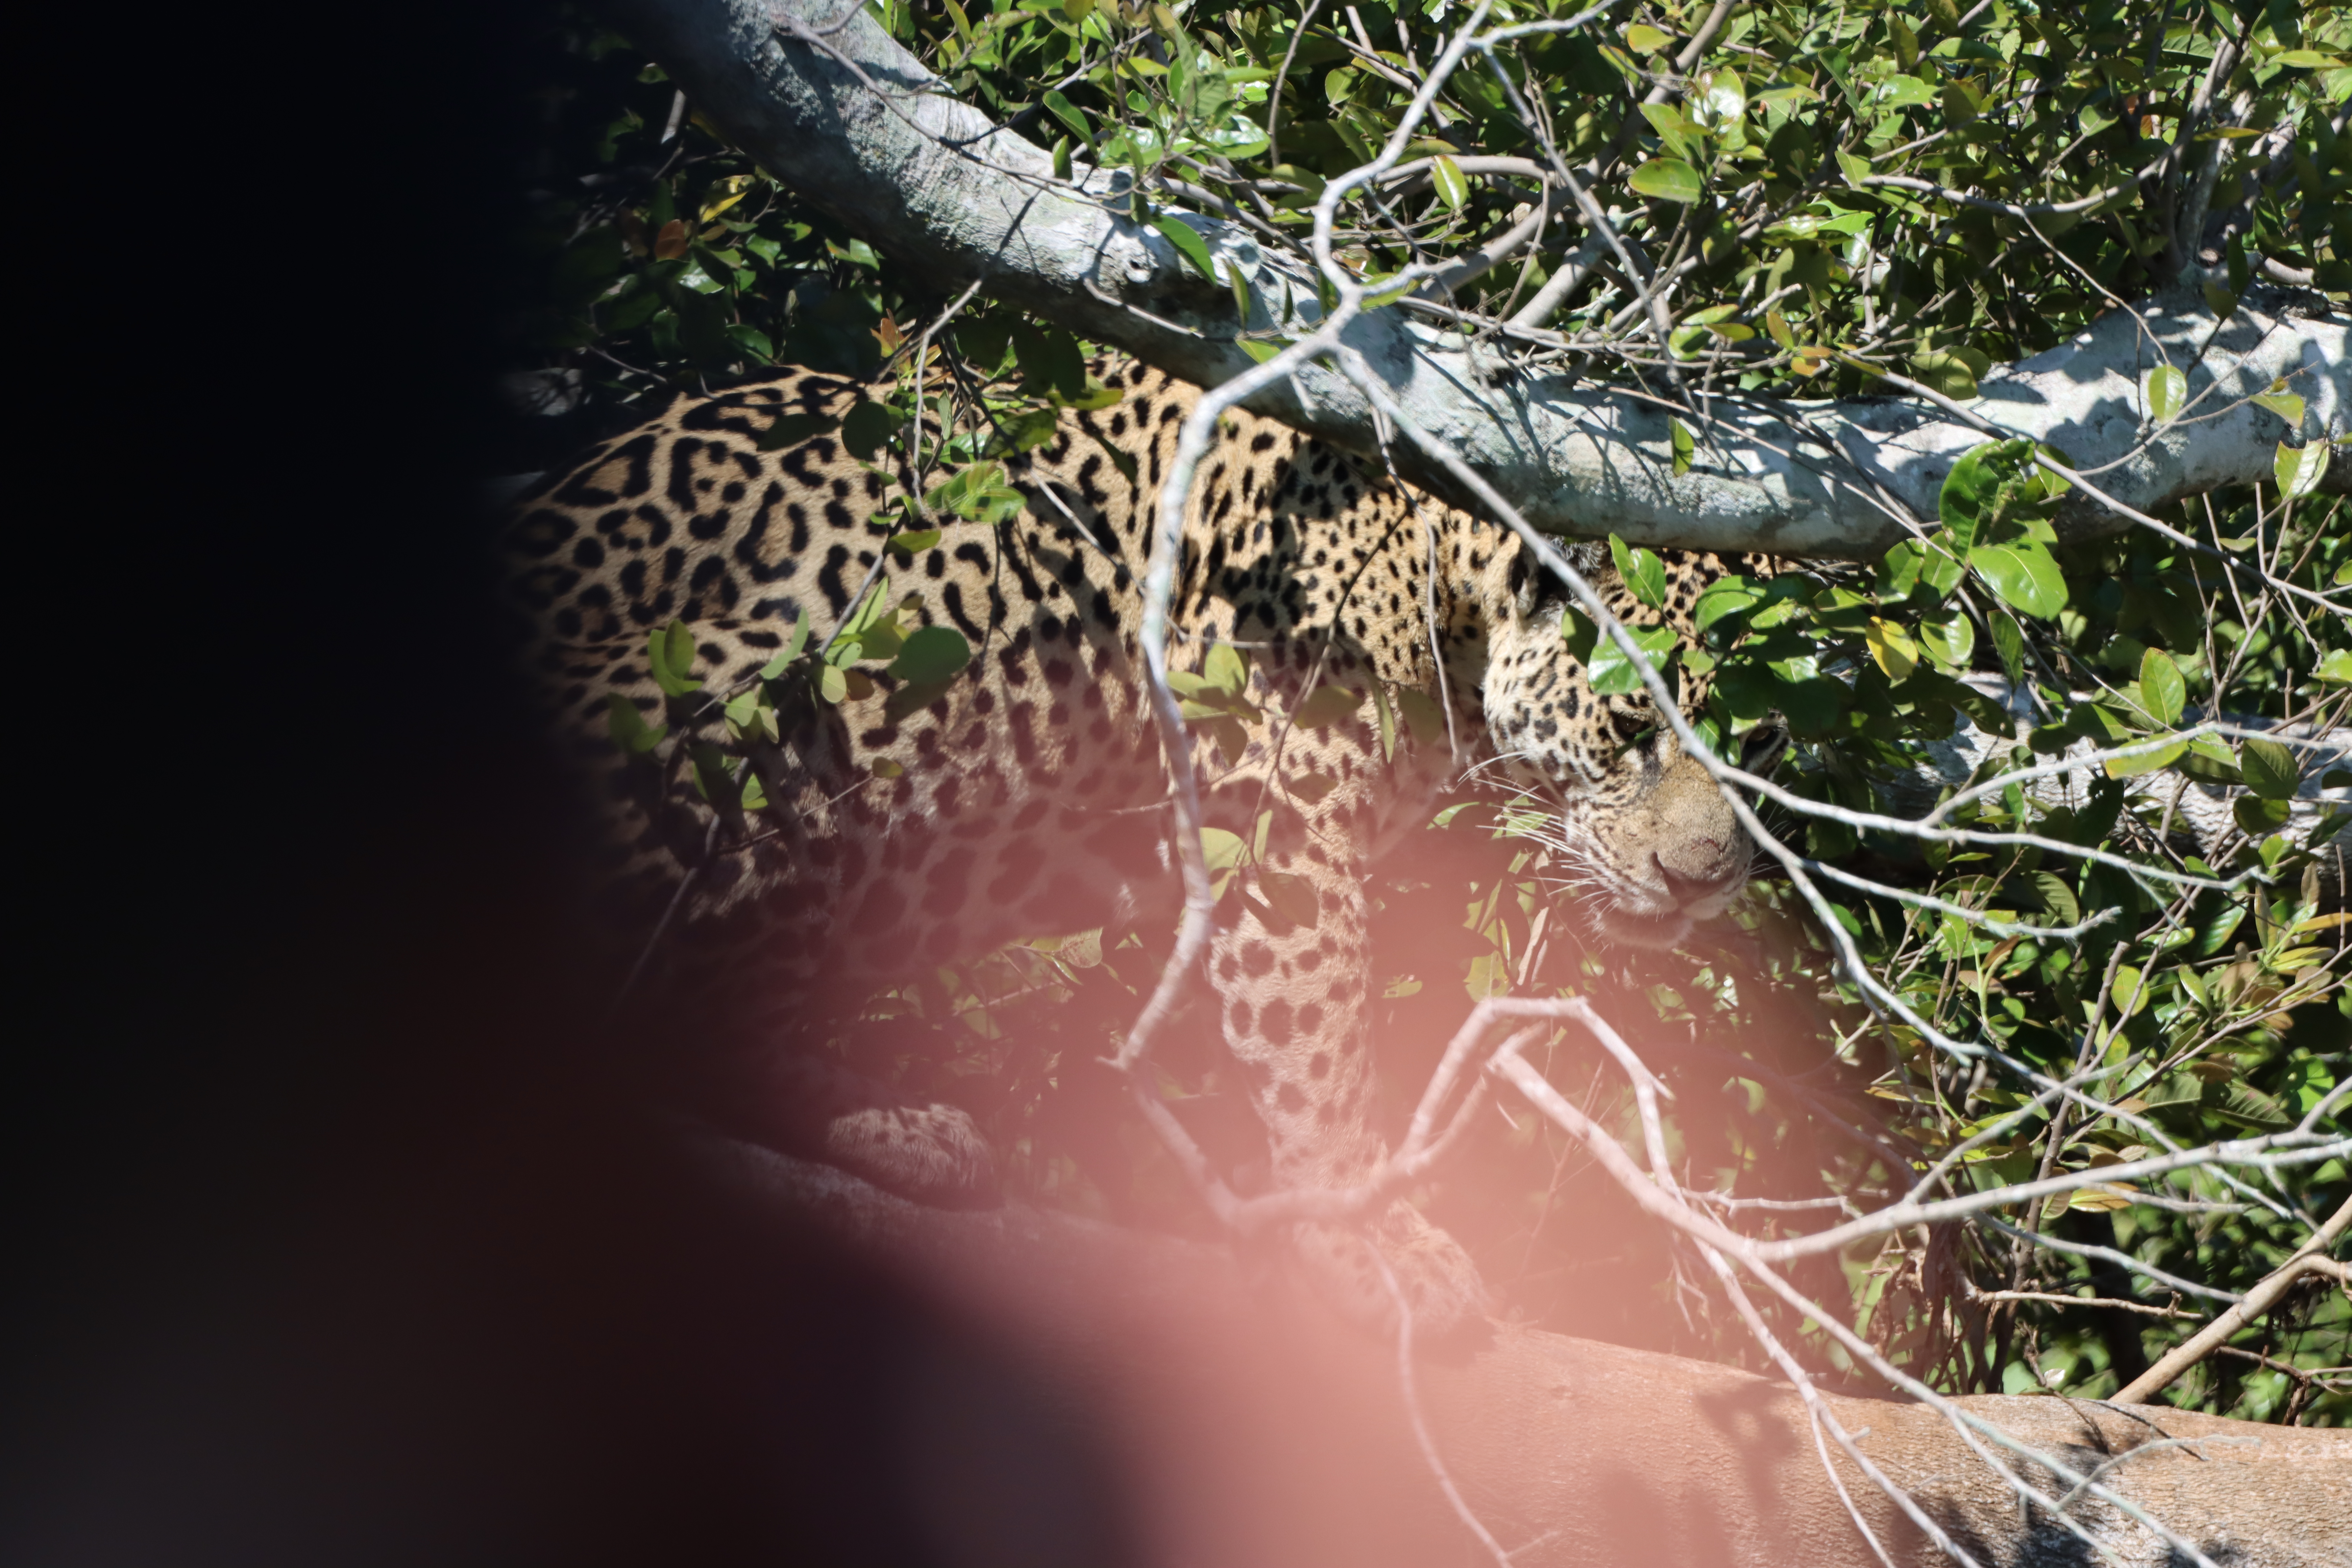
Jaguar: Medrosa